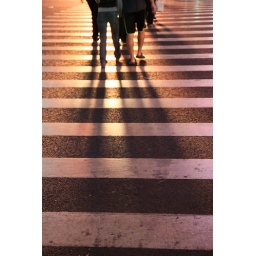
Pedestrians cross a street lit by an advertising billboard in Shanghai, China.